London Borough of Tower Hamlets

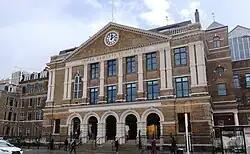
Tower Hamlets Town Hall, 160 Whitechapel Road

Tower Hamlets is in East London, north of the River Thames. The City of London lies to the west, the London Borough of Hackney to the north, while the River Lea forms the boundary with the London Borough of Newham to the east. The River Lea also forms the boundary between the historic counties of Middlesex and Essex. The borough's Thames frontage extends from the Tower Dock inlet, immediately west of the Tower of London, through several miles of former docklands, including the Isle of Dogs peninsula, to the confluence of the Thames and Lea at Blackwall. Areas along the Thames and Lea flood plains were historically frequently flooded, but the Thames Barrier, further east, has reduced that risk.